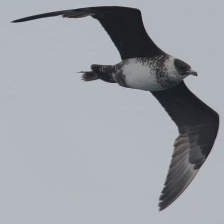
Species: POMARINE JAEGER
Scientific name: STERCORARIUS POMARINUS